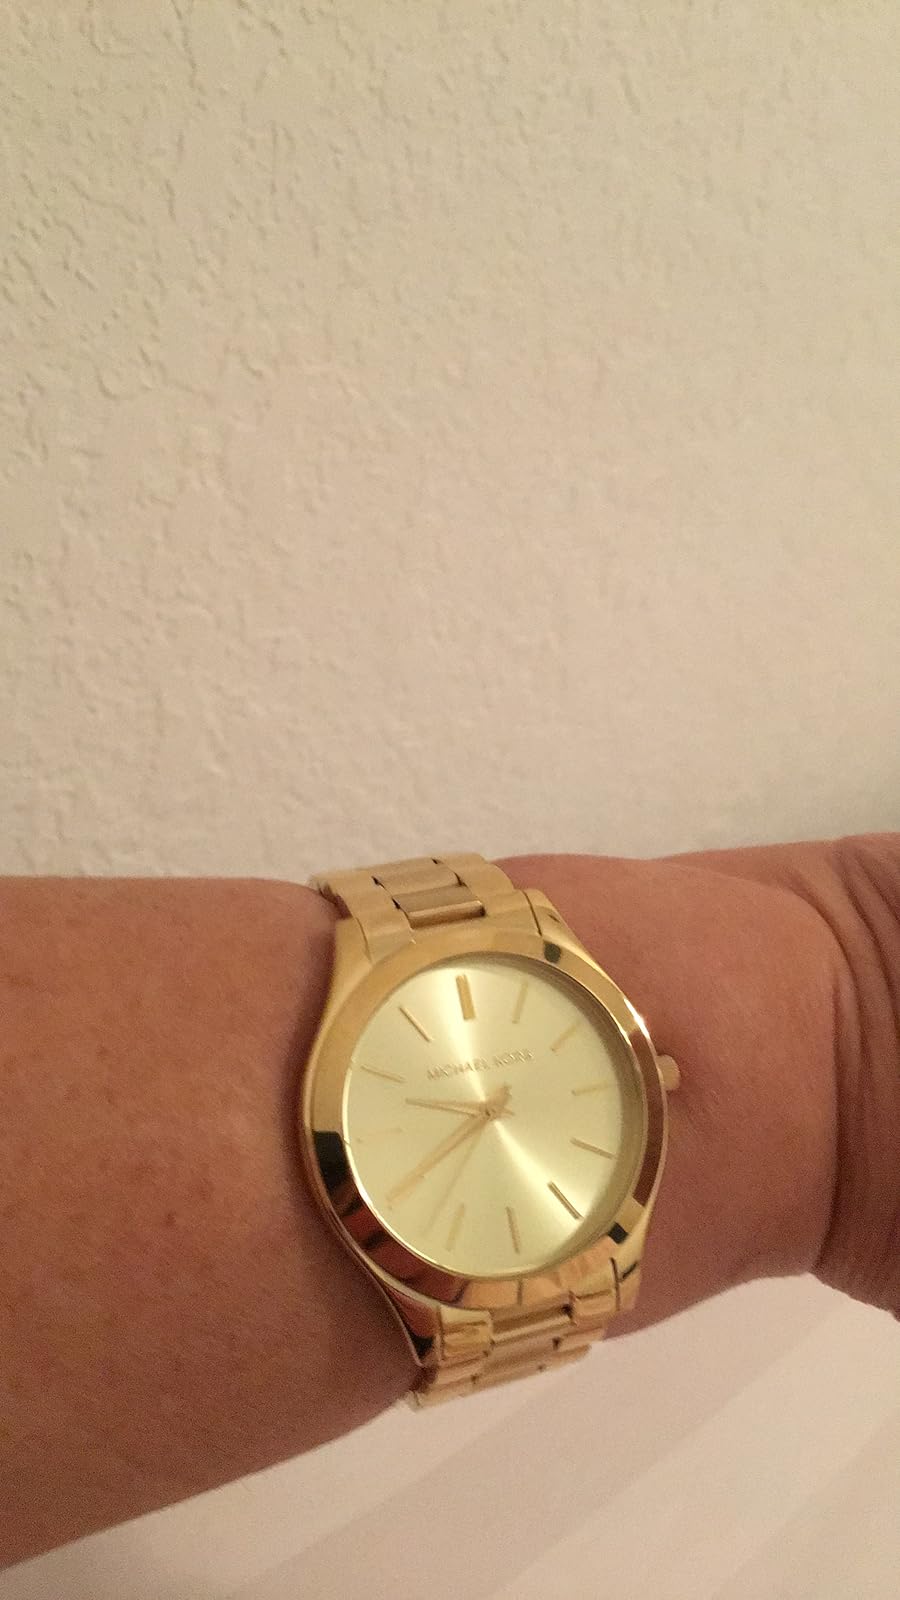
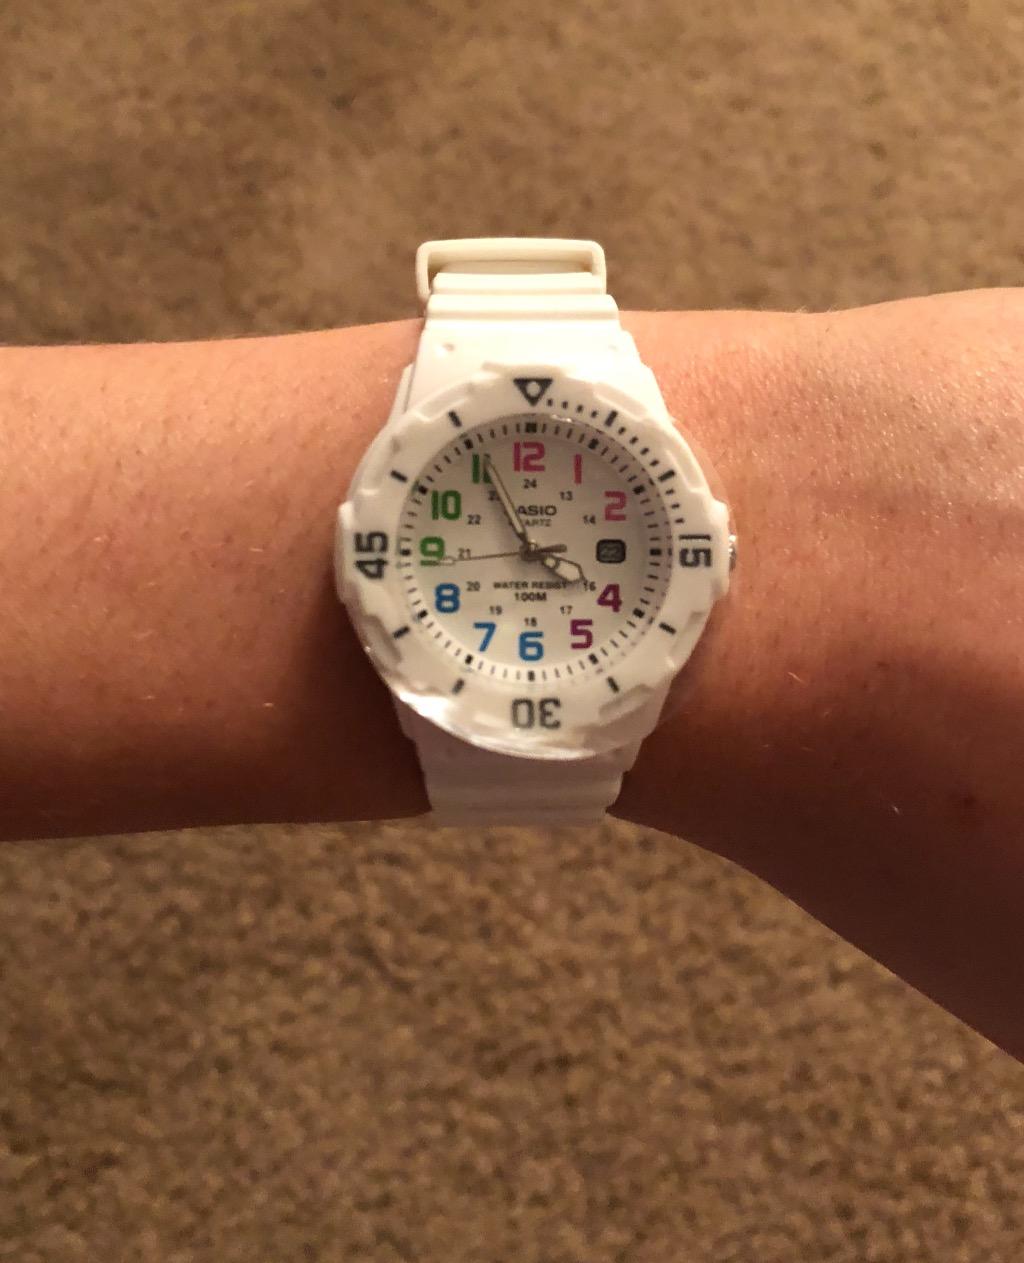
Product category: accessories_watch
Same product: no